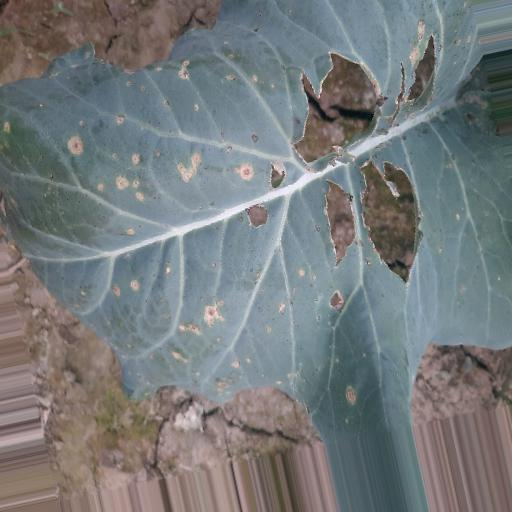
Label: Black Rot